Focke-Wulf Fw 61

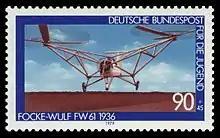
Fw 61 on a Deutsche Bundespost postage stamp, 1979

Professor Henrich Focke, through his development of the Fw 186, and through the efforts of producing the C.19 and C.30 autogyros under licence, came to the conclusion that the limitations of autogyros could be eliminated only by an aircraft with a powered rotor, the helicopter. He and engineer Gerd Achgelis started the design for this helicopter in 1932. A free-flying model, built in 1934 and propelled by a small two-stroke engine, brought the promise of success. Today, the model can be seen in the Deutsches Museum in Munich.